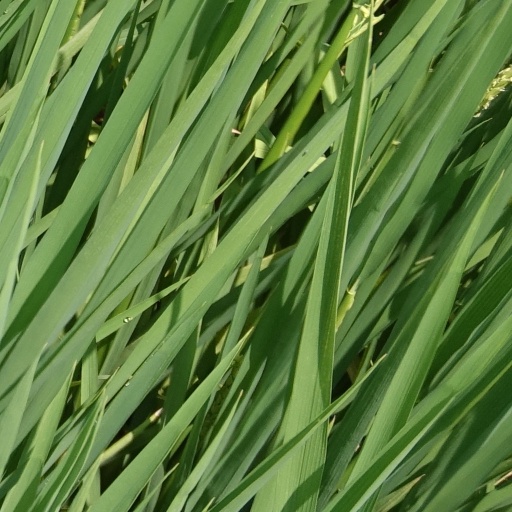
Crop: rice